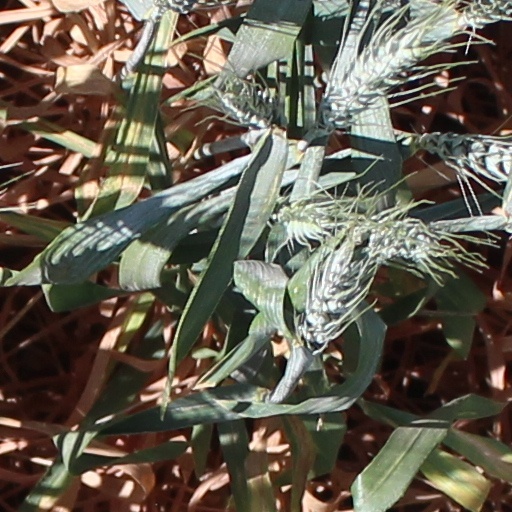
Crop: wheat